History of Istria

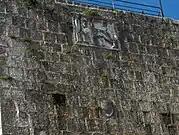
Venetian Lion of Saint Mark on the Pentagonal Tower of Poreč

In 599, the first Avaro-Slavic invasion of Istria was recorded. This invasion chiefly involved the hinterland, but possibly threatened the coast as well, triggering a response from Ravenna. In the following year (600) the Avars and Slavs invaded Italy after passing through Istrian territory. The locals probably retired in the walled cities, leaving the main routes unguarded.